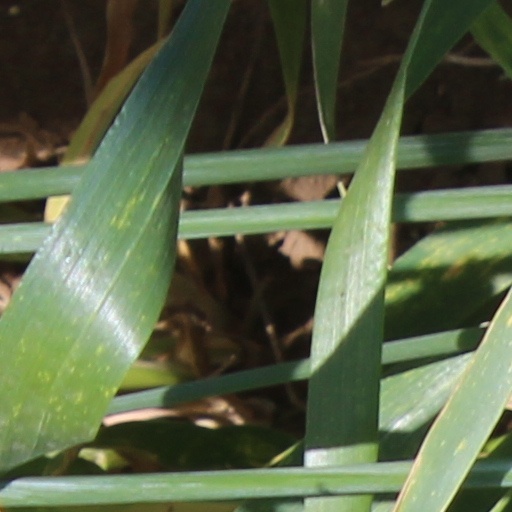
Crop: wheat